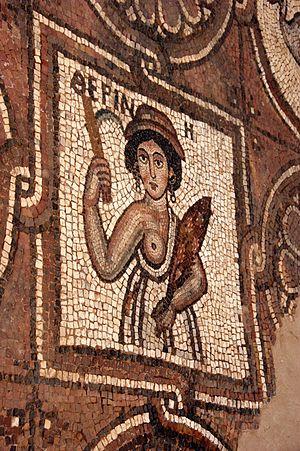
Détail d'une mosaïque de l'église byzantine de Pétra. Italiano: Dettaglio d'un mosaïco della chiesa bizantina di Petra.
Pétra, de son nom sémitique Reqem ou Raqmu, est une cité nabatéenne située au sud de l'actuelle Jordanie. C'est le pôle touristique majeur de ce pays.